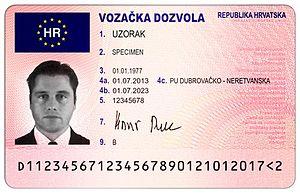
Le permis de conduire européen est une refonte et une simplification du permis de conduire qui homogénéise les différents permis qui étaient en vigueur dans les États membres de l'Espace économique européen. Il possède la forme d'une carte de crédit avec une photo et peut contenir une micro-puce. Il a été introduit pour remplacer les 110 différents modèles de permis qui étaient utilisés par les 300 millions de conducteurs de l'EEE. L'objectif principal étant de réduire le risque de fraude.